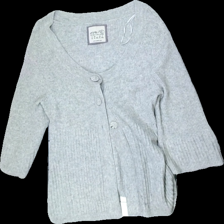
View: front
Type: Cardigan
Category: Ladies
Brand: Esprit
Colors: Grey
Material: 52% wool 48% cotton
Cut: None
Size: XL
Season: All
Stains: Minor
Price range: 50-100
Recommended usage: Export